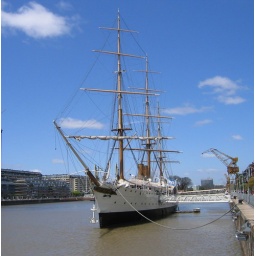
An active sail training vessel of the Argentine Navy that takes part in the tall ship races across the Atlantic.